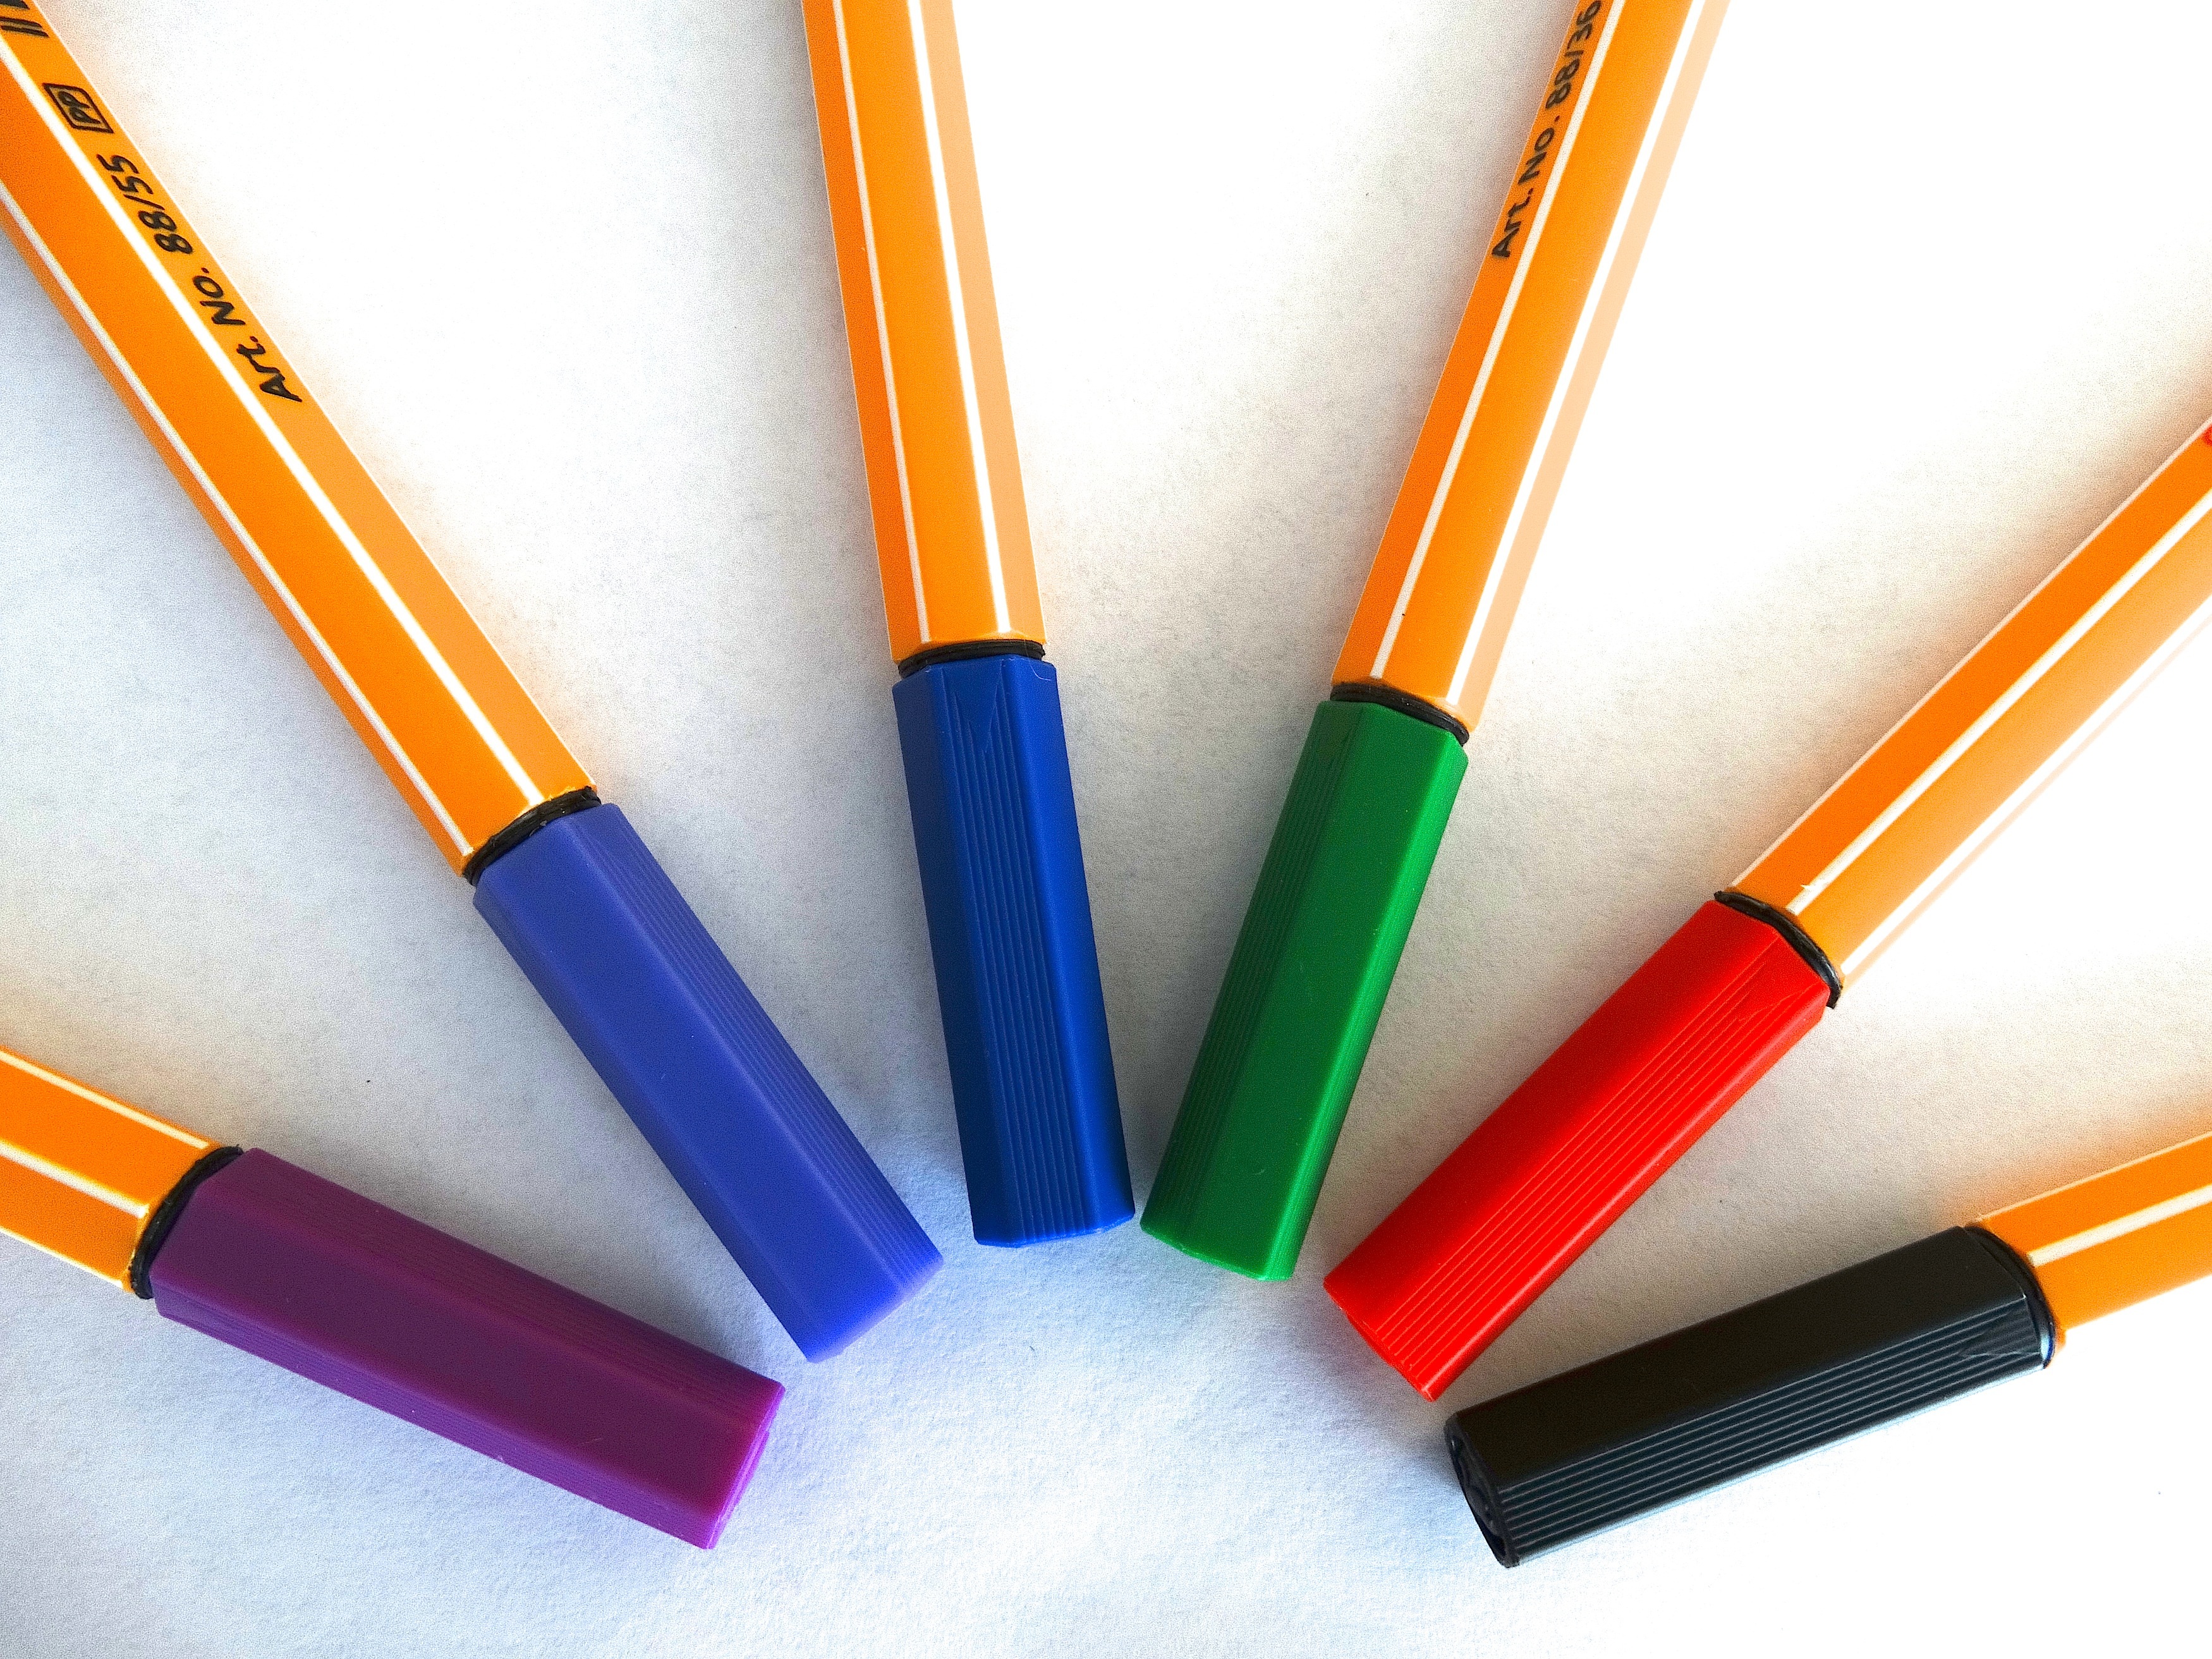
pencil, color, paint, colorful, pens, draw, rainbow colors, colour pencils, felt tip pens, cue stick